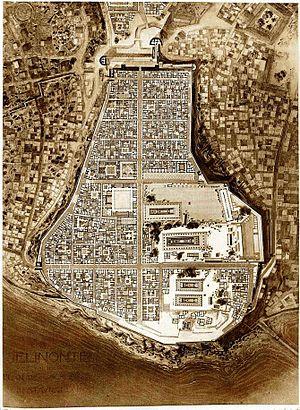
Plan de la cité antique de Sélinonte
Sélinonte ou Sélinous est une ancienne cité grecque située sur la côte sud de la Sicile.